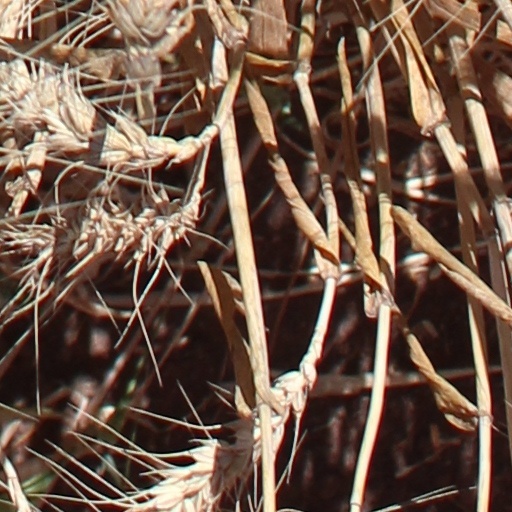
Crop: wheat